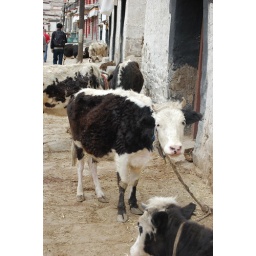
Every home has a cow or two in front of the house.